Dranesville Tavern

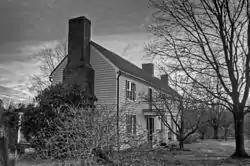

The Dranesville Tavern that was located in Dranesville, Virginia dates from 1823. It was listed on the National Register of Historic Places in 1972. The building has been moved from its original location and is now located near Herndon.